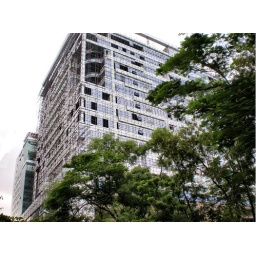
Another office building under development in Nabadiganta, Kolkata